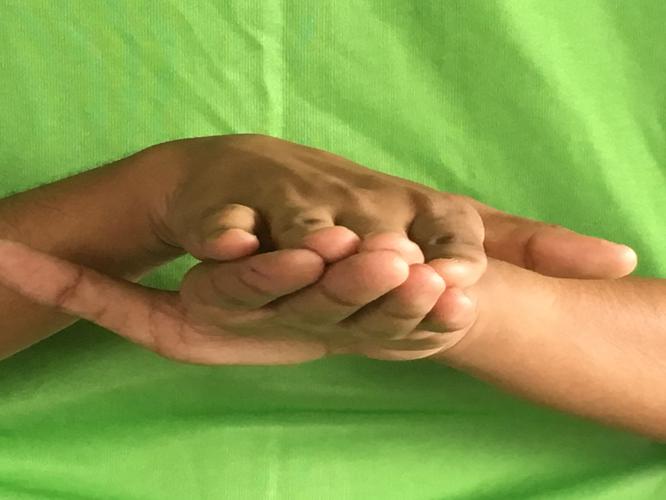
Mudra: Matsya
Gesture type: double_hand